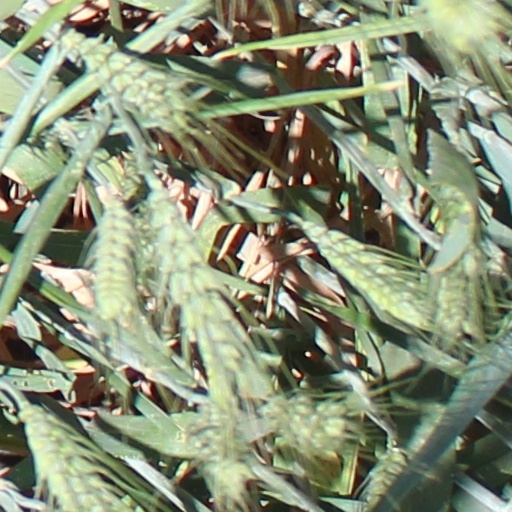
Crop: wheat